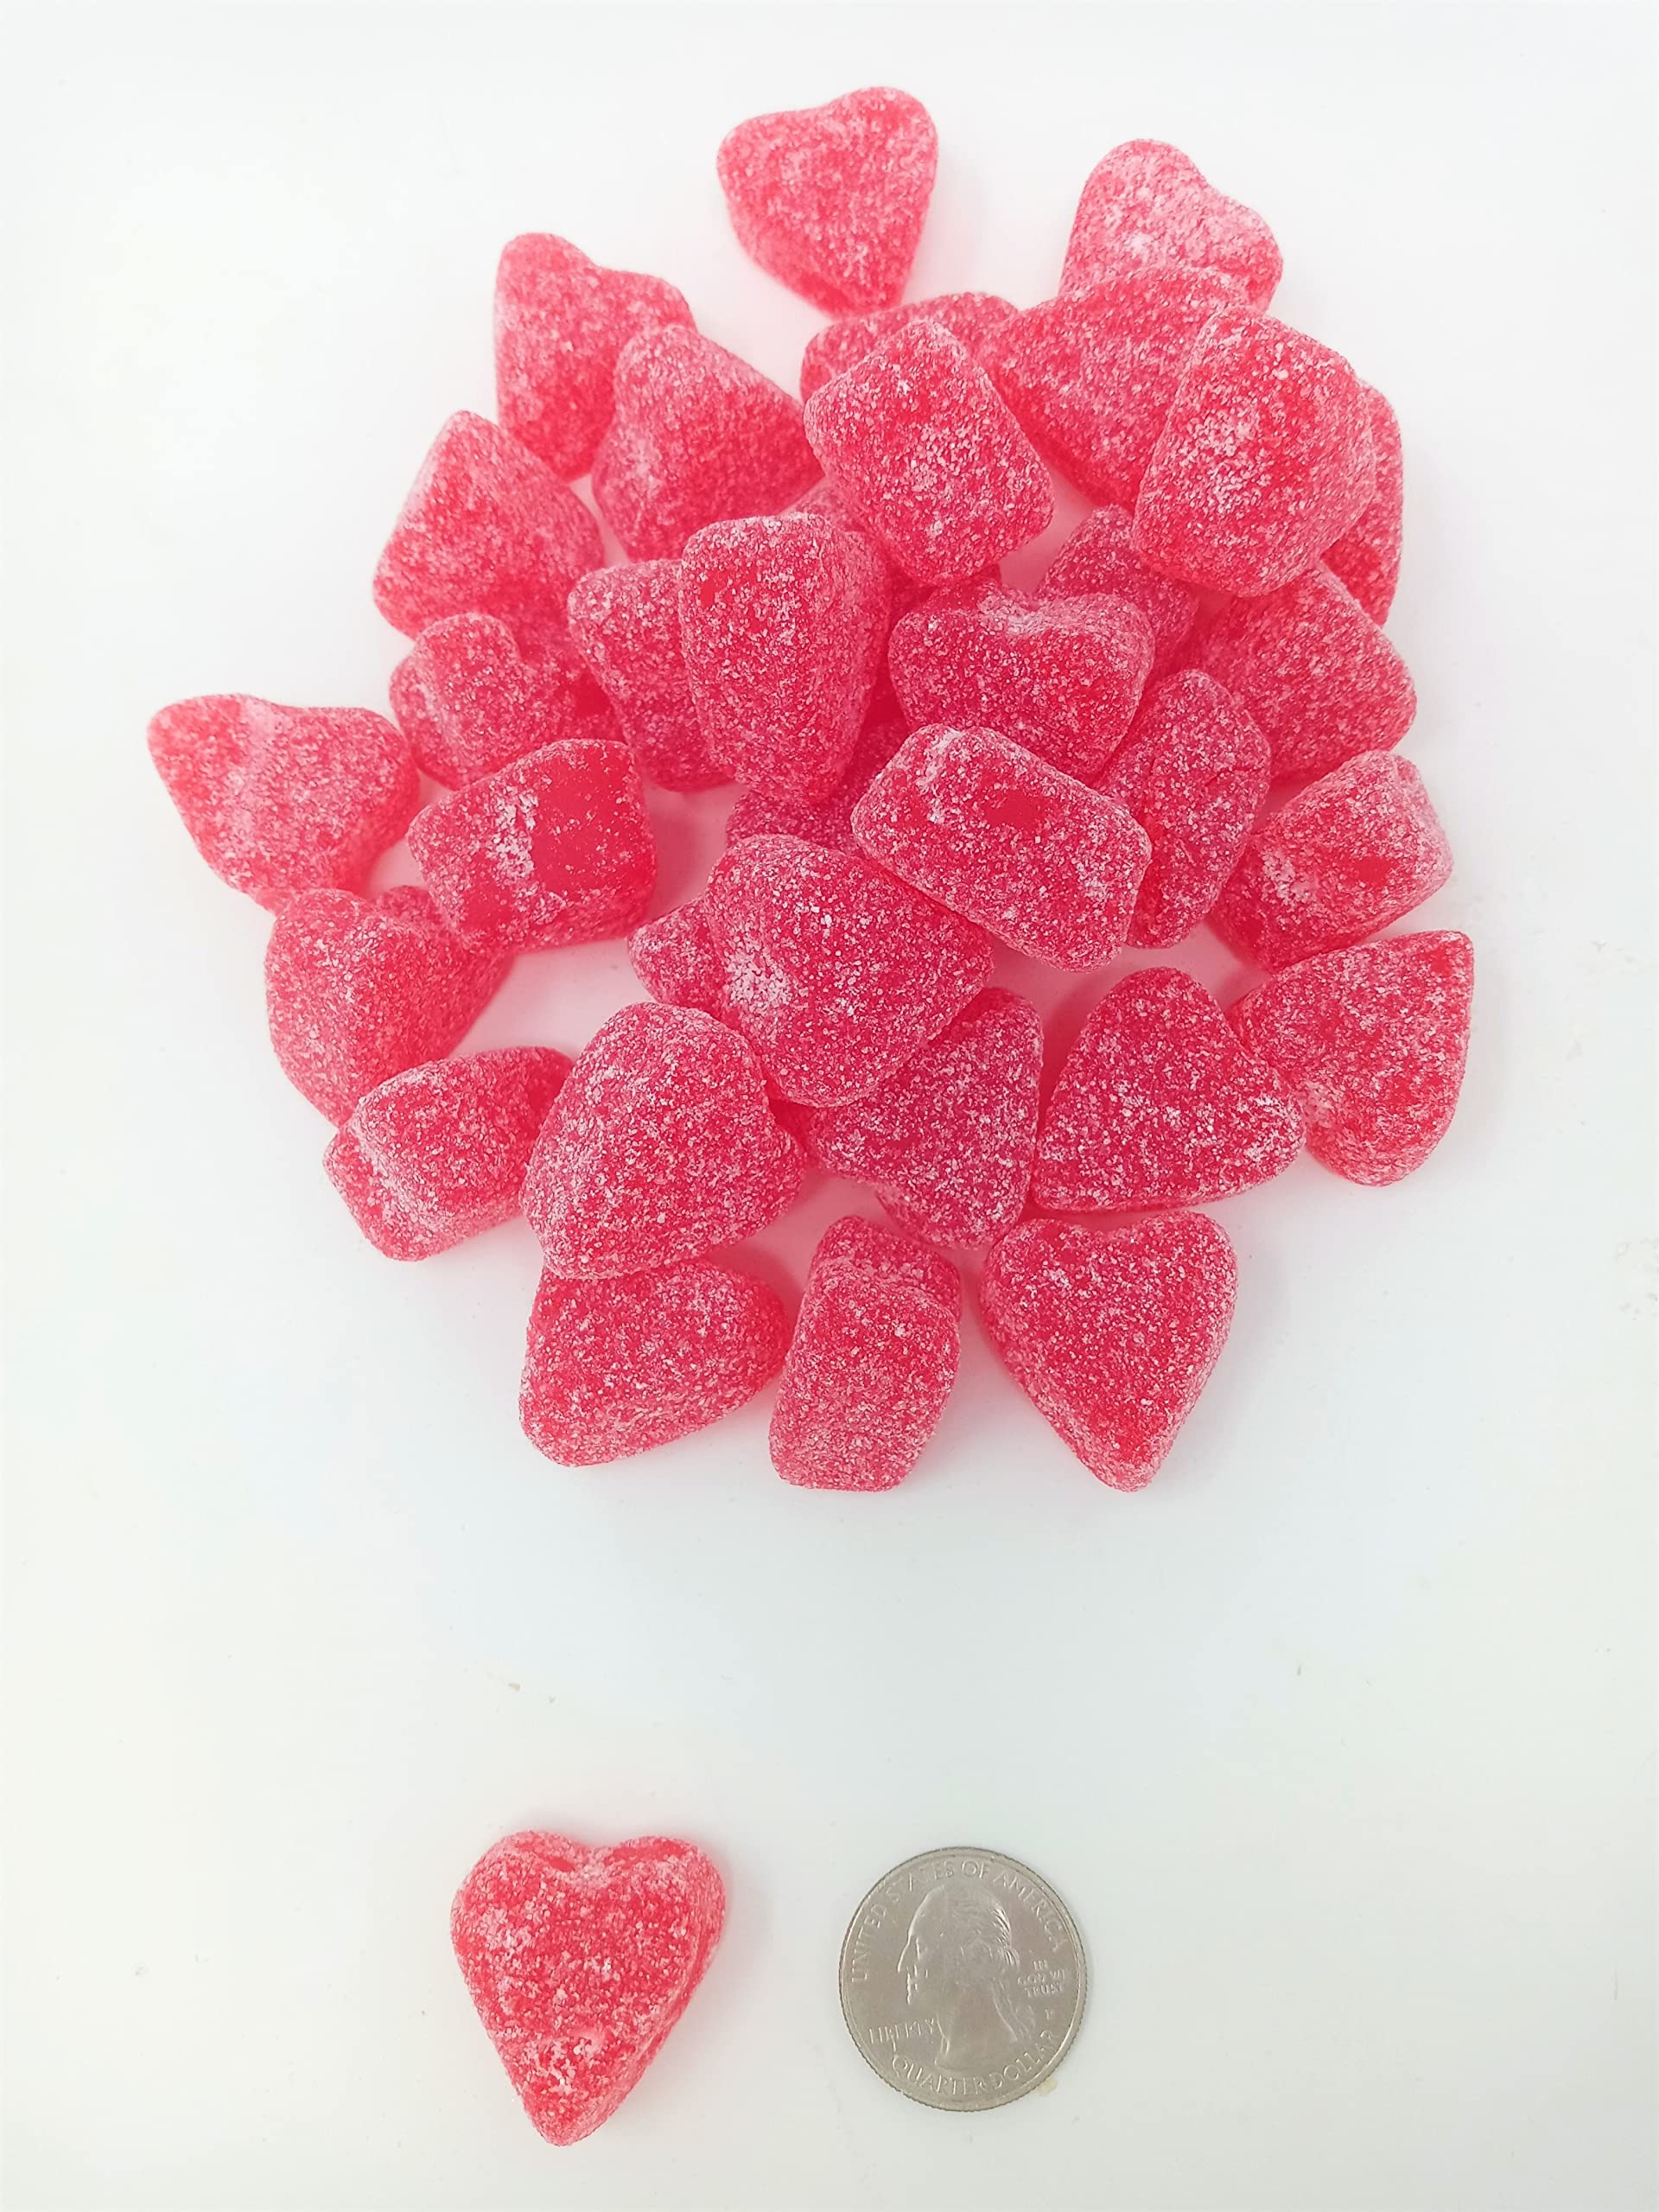
Item Name: Cherry Jelly Hearts Valentine's Day Candy Valentine Candy 1 pound
Product Description: Cherry Jelly Hearts. A delicious Cherry Flavored Heart with a Jelly Texture!! Each Heart is about the size of a Quarter coin. This listing is for a bulk 1 pound bag of Cherry Jelly Hearts.
Value: 16.0
Unit: Ounce

Price: 20.88